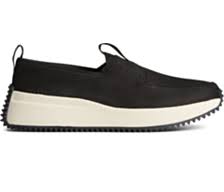
Label: Boat